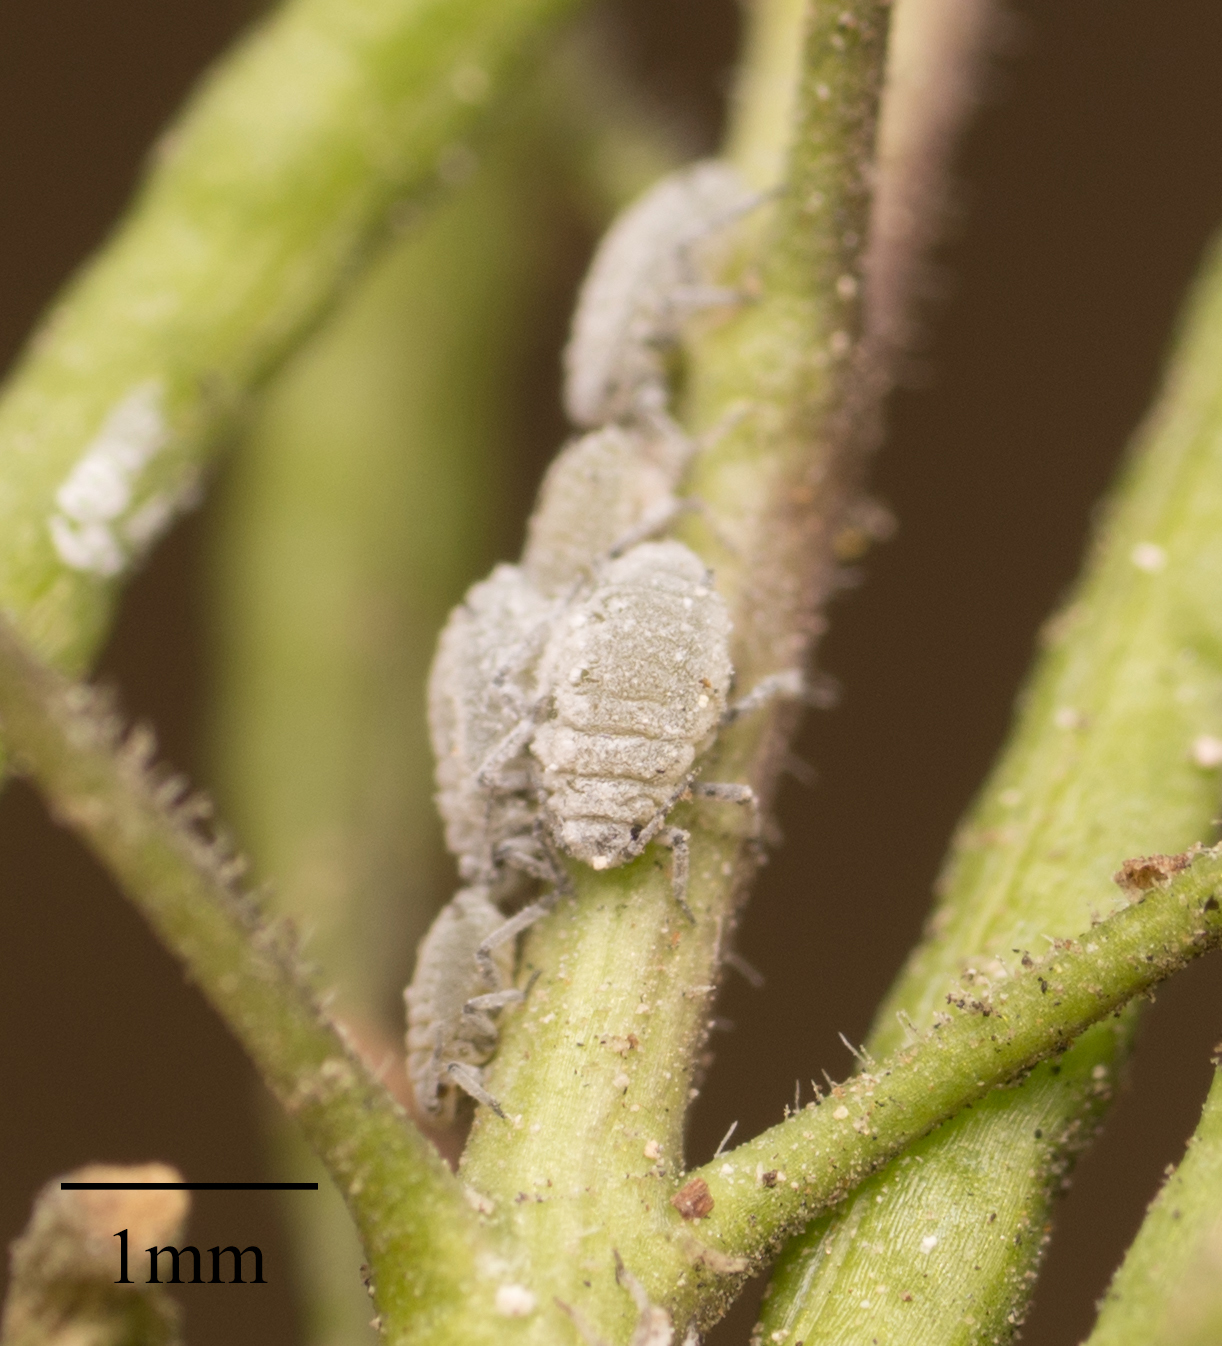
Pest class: cabbage_aphid